Kitten (band)

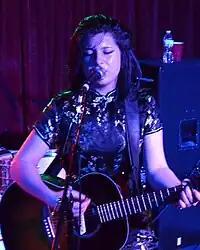
Chloe Chaidez performing on stage; singing into a microphone and playing a guitar

Later in 2013, following the release of "Like a Stranger", band members Waylon Rector, Lukas Frank, Zach Bilson, and Bryan DeLeon chose to leave Kitten. In February 2014, Rector, Bilson, and DeLeon rejoined the band, joining Chaidez on tour supporting The Neighbourhood.